Tanat Valley

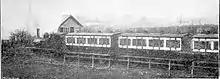
Tanat Valley Light Railway trains, 1904.

The Tanat Valley (Welsh: ) is a large valley in northern Powys, Wales, formed by the course of the River Tanat and its tributaries. Situated south of the Berwyn range, the valley forms from at Llangynog from the merger of two narrow valleys, the Cwm Pennant and Cwm Rhiwarth. Various historic sites, including the Iron Age hillfort Llwyn Bryn-Dinas and the medieval St Melangell's Church are located along the valley. Largely agrarian, sheep farming has formed a major industry in the region for several centuries. Large-scale slate and lead mining in the region lasted from the 16th to late 20th century, although earlier mines possibly existed during the Iron Age.